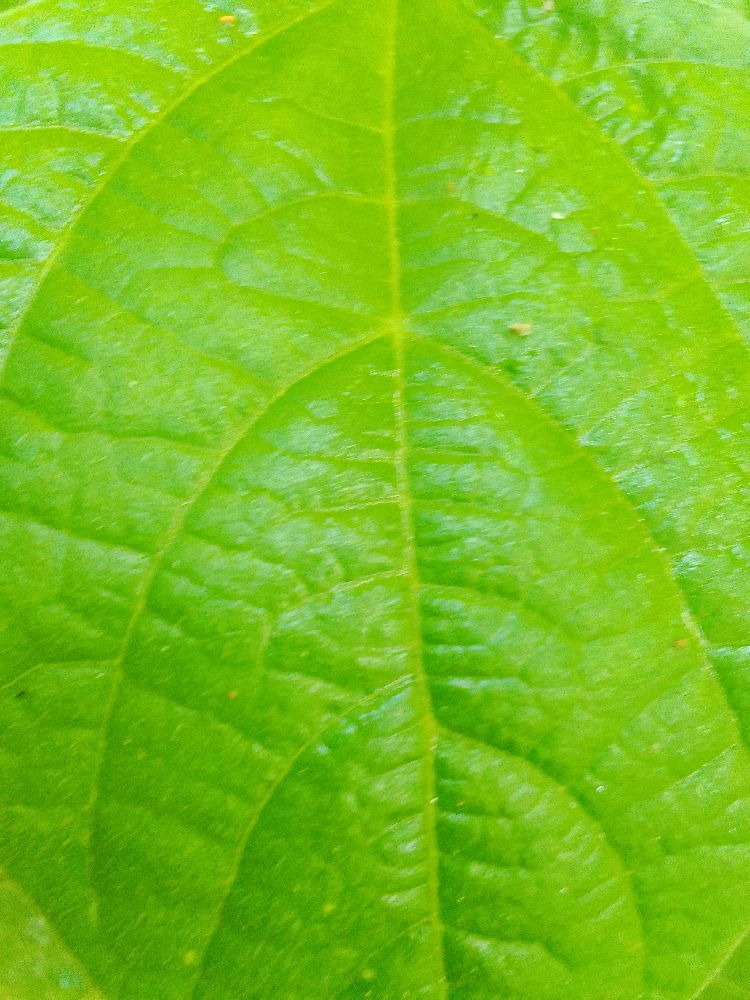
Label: healthy